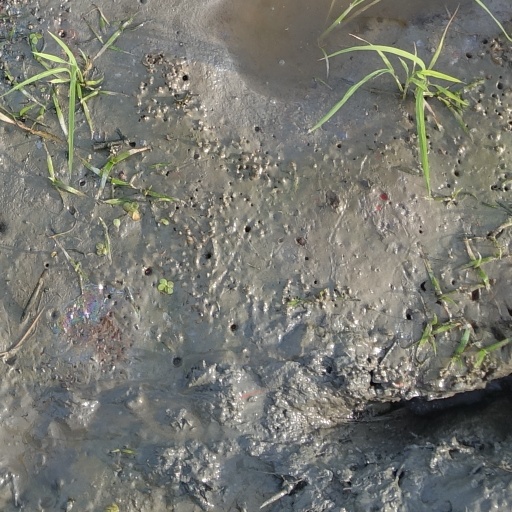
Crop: rice